Belgian Cup

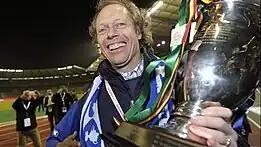
Michel Preud'homme holding the Belgian Cup after winning it with KAA Gent in 2010.

The first cup competition ever in Belgium was held in 1907–08 but the teams were not actual teams but were provincial selections. The winner would be awarded a silver trophy by prince Albert. Football was especially played in Brussels and Antwerp. In West and East Flanders, notably Bruges and Ghent, football was also becoming more and more loved. In Wallonia, football was adored around the city of Liège. The province of West Flanders won to that of Antwerp by 6–2. The next year, the province of Antwerp beat that of Brabant by 5–2. The cup was then suspended after two years.